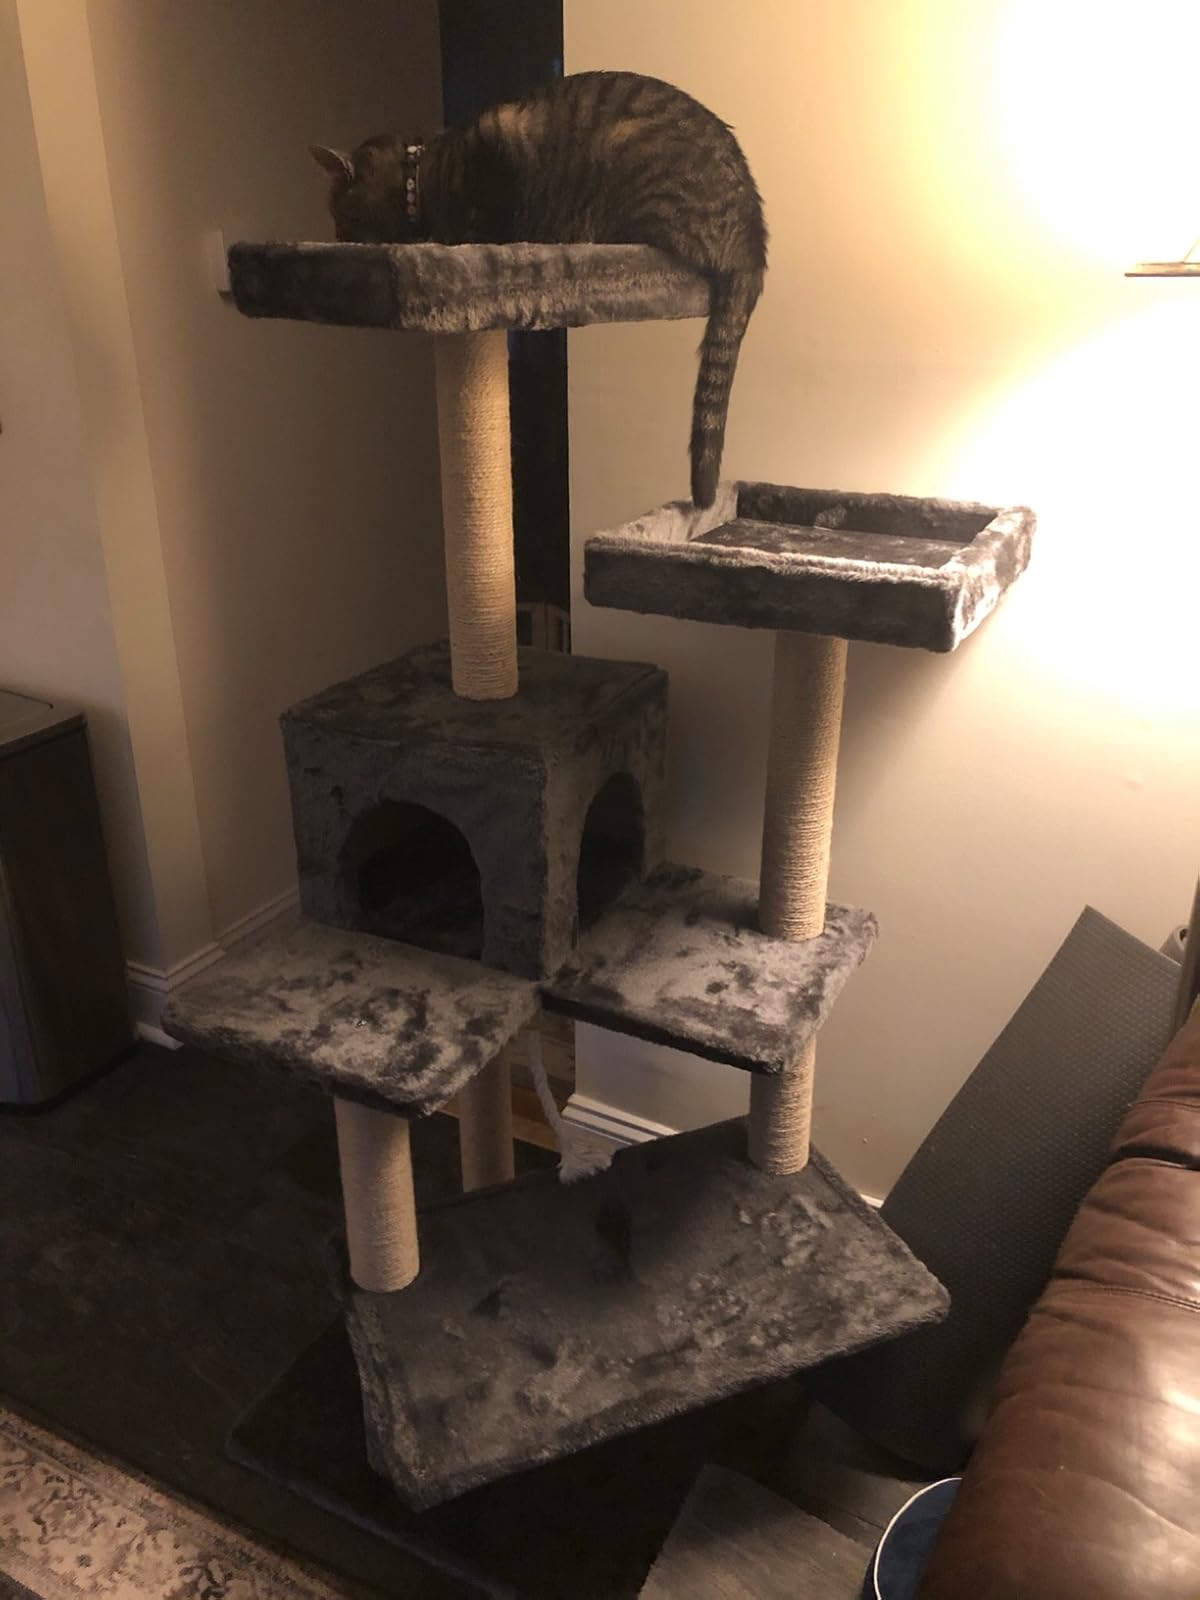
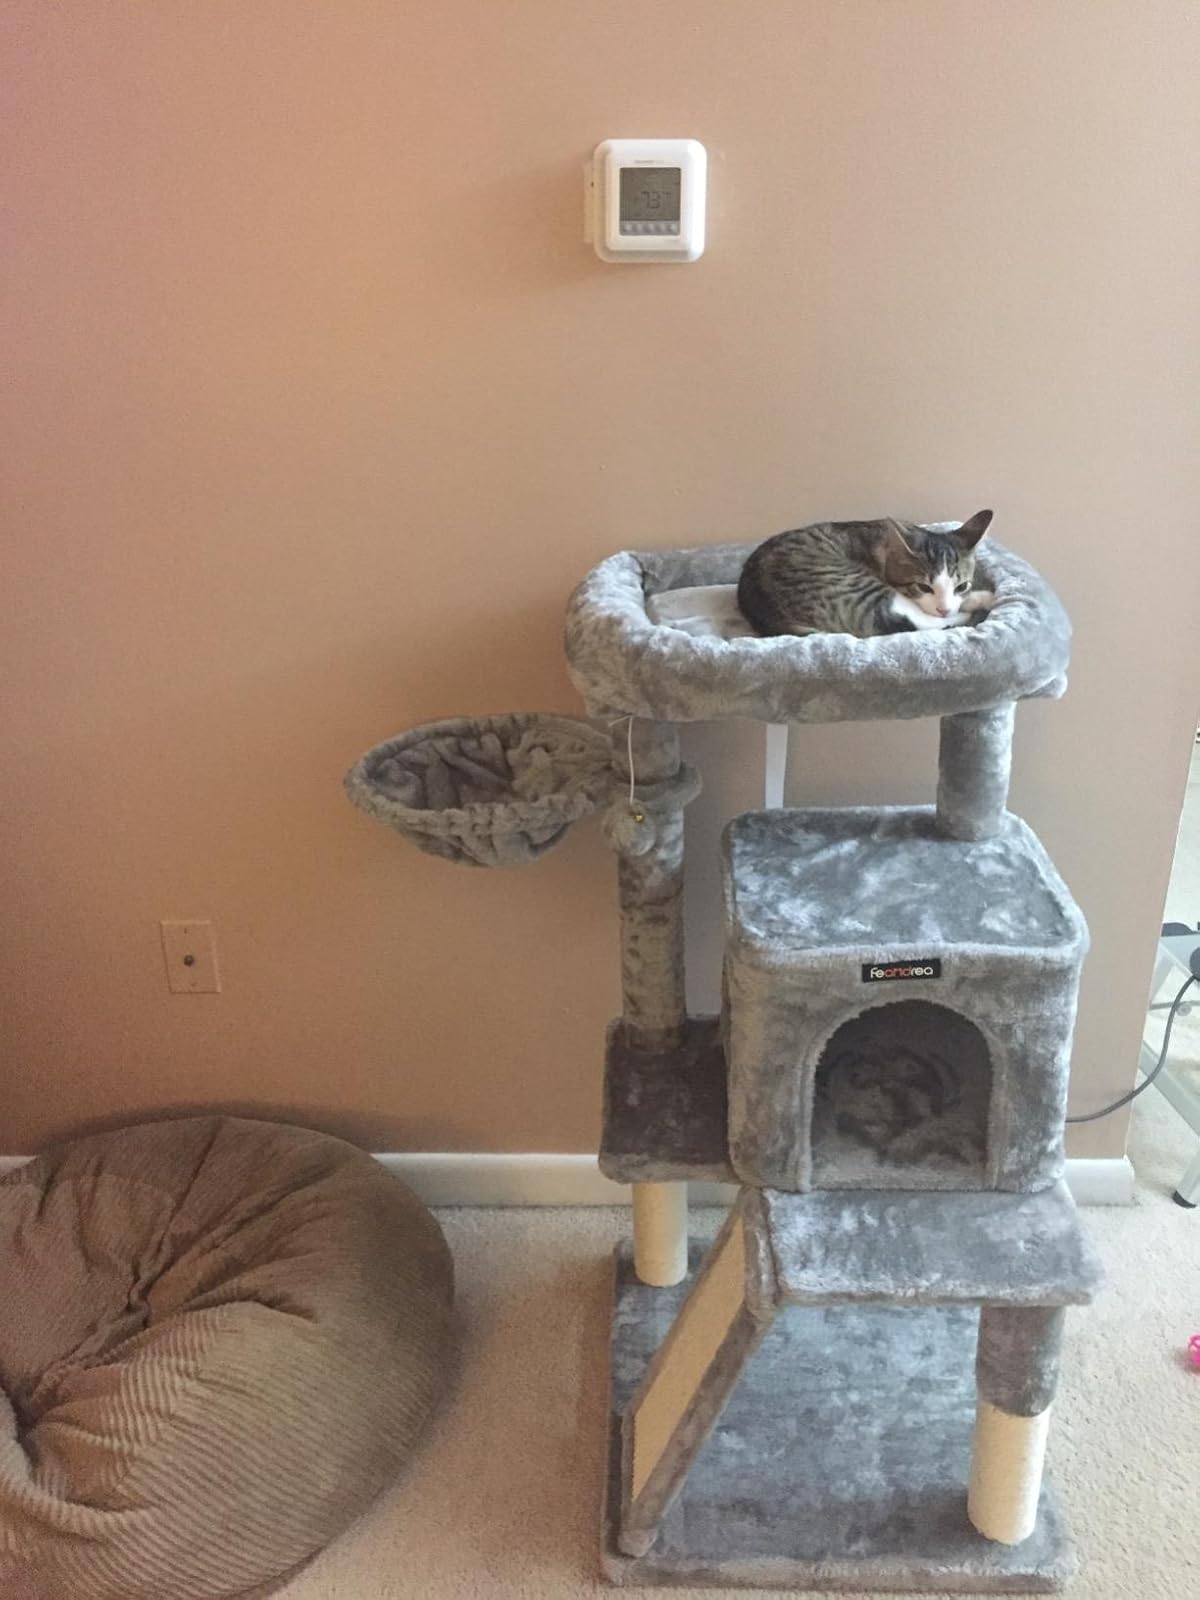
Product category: items_cat tree
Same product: no